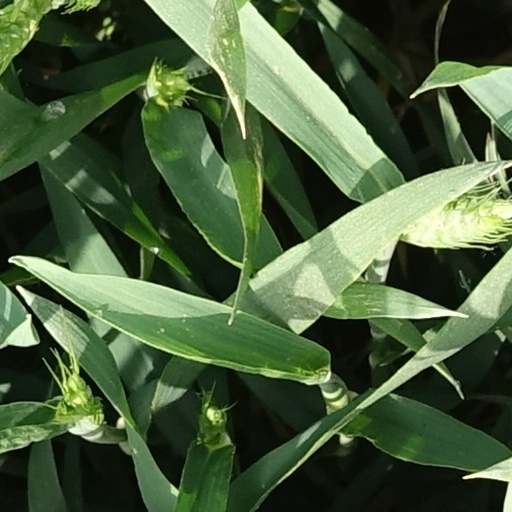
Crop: wheat